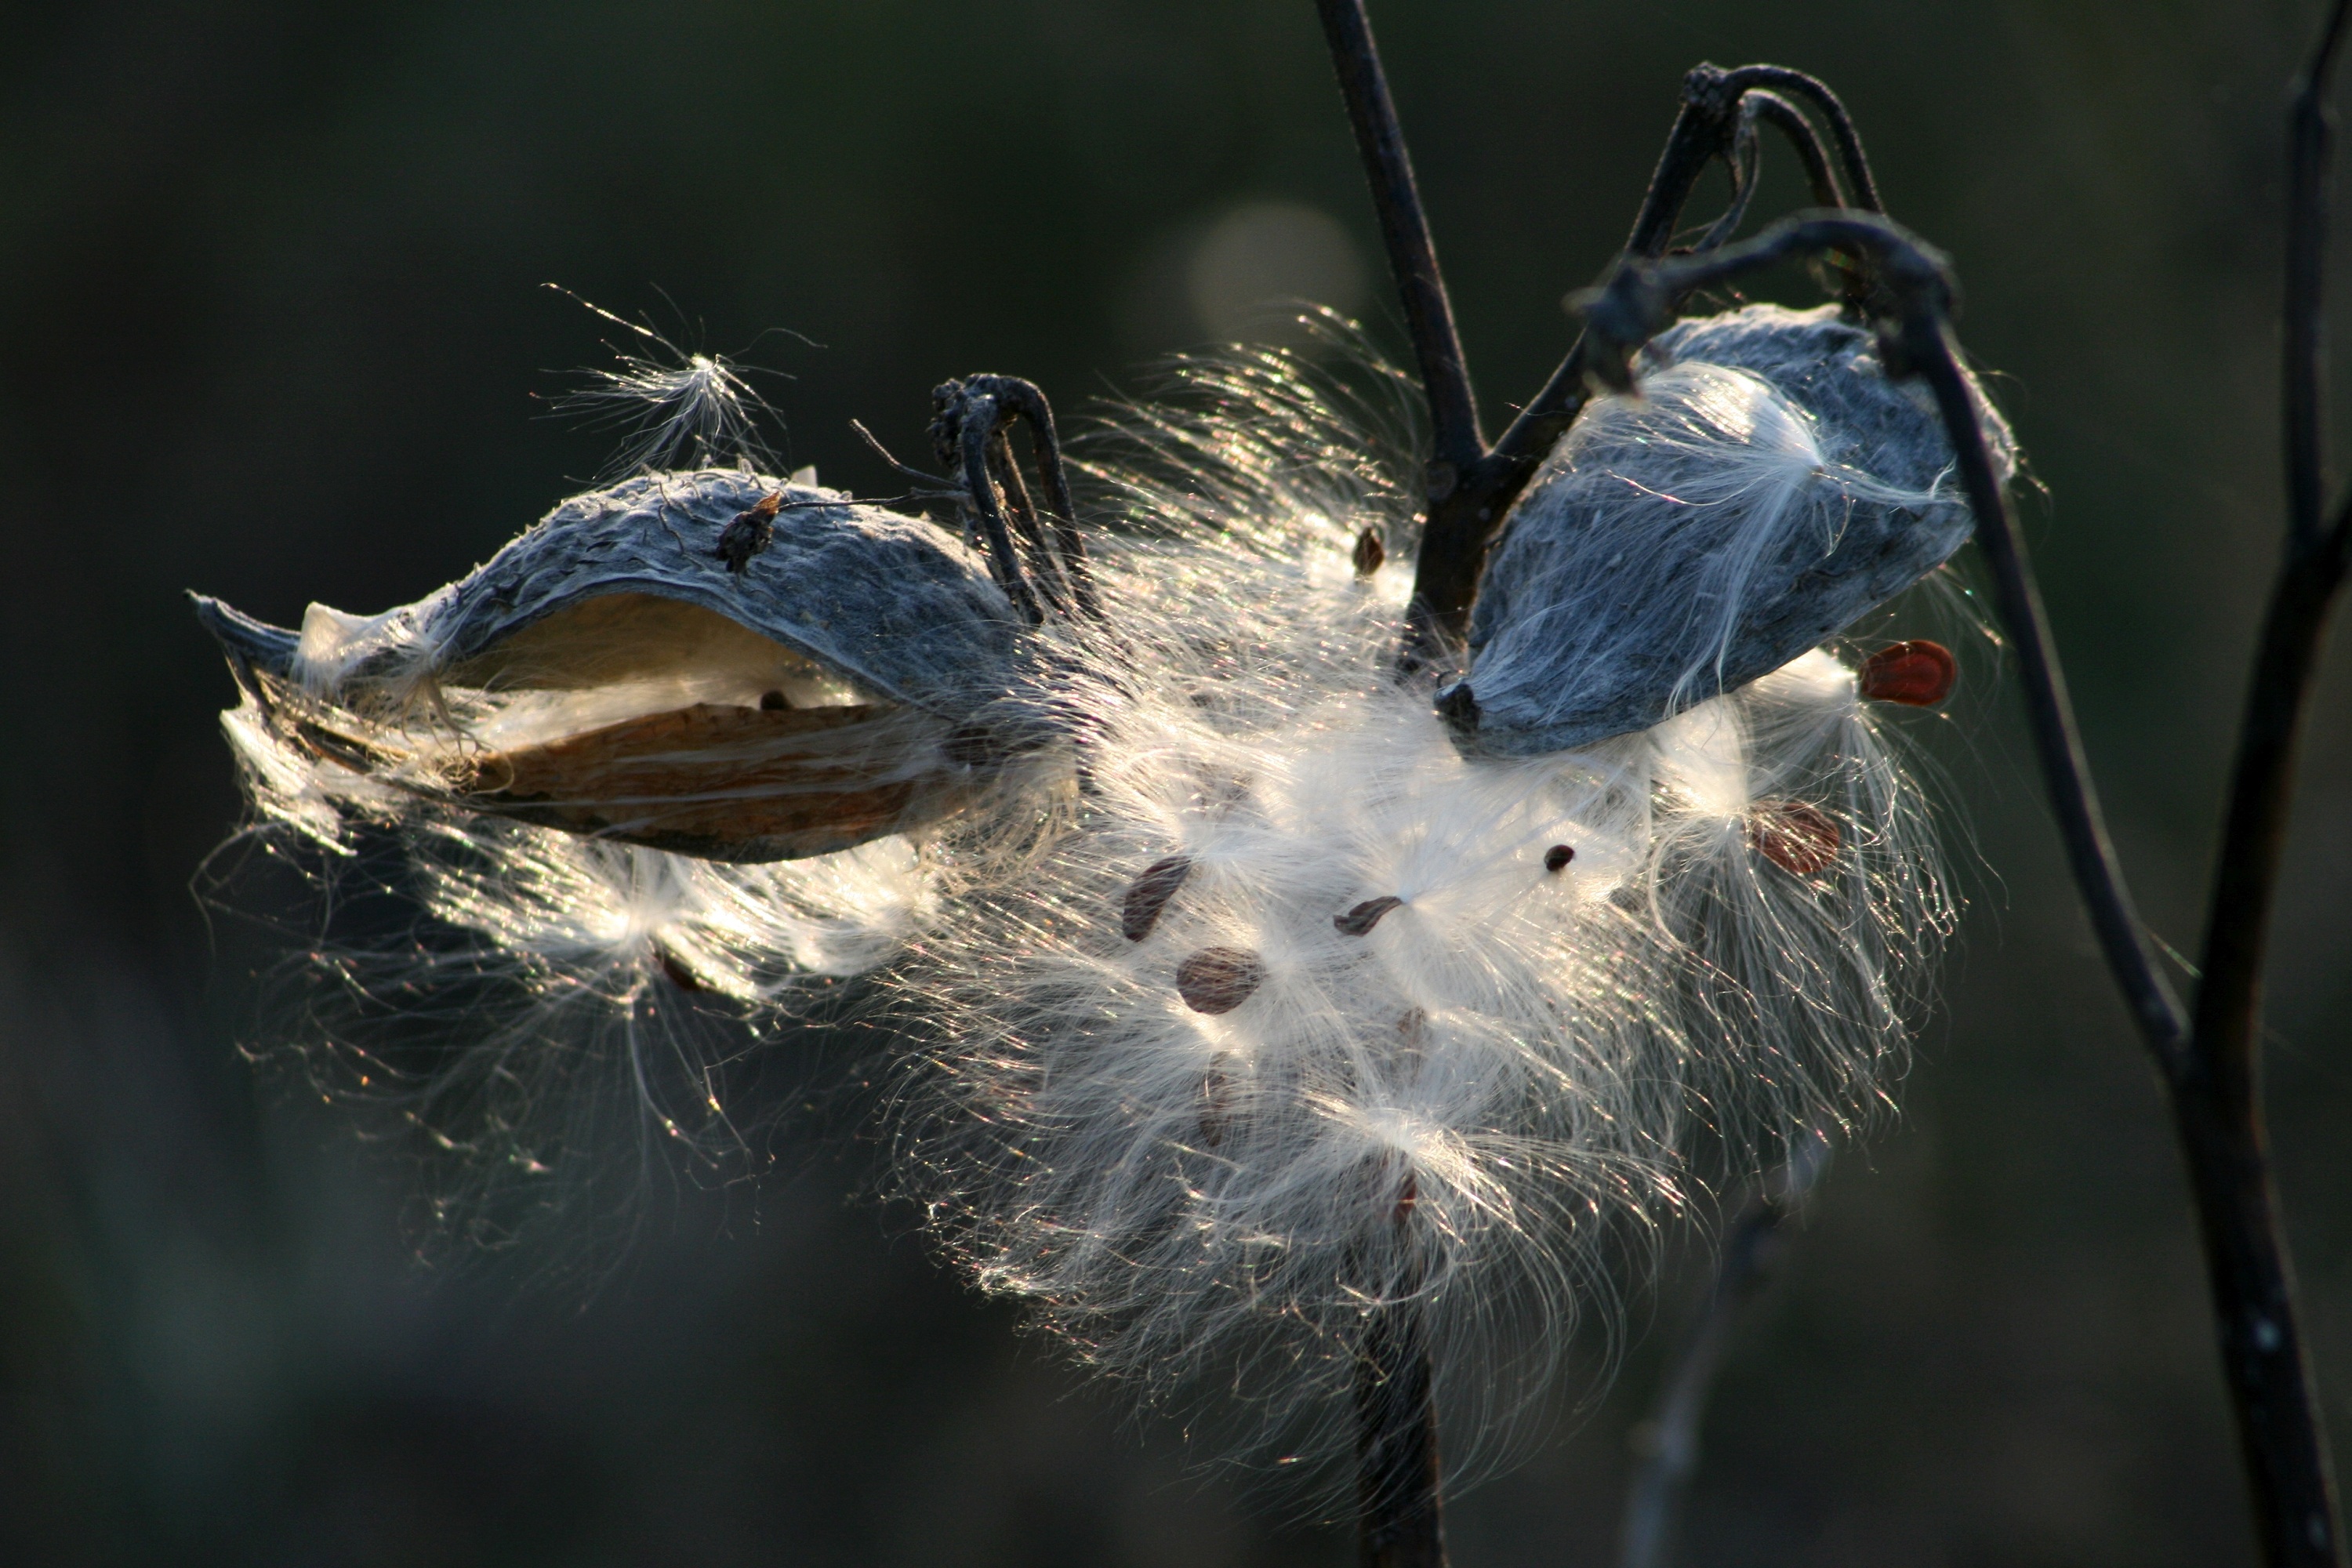
nature, branch, plant, field, photography, meadow, flower, fly, insect, fauna, invertebrate, close up, mag, milkweed, macro photography, wild tobacco